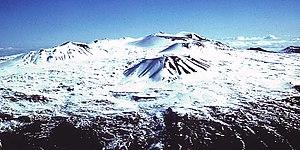
Le Mauna Kea est un volcan bouclier endormi des États-Unis situé sur l'île d'Hawaï, dans l'État du même nom. Âgé de près d'un million d'années, c'est le deuxième plus ancien des cinq volcans majeurs de l'île. Sa dernière éruption remonte à environ 4 500 ans et il représente une menace peu élevée pour les populations. Il est coiffé de nombreux cônes volcaniques, dont le Puʻu Wēkiu qui constitue son point culminant à 4 207 mètres d'altitude, ce qui en fait le sommet le plus élevé de l'archipel d'Hawaï. En considérant sa partie immergée, le Mauna Kea est même plus élevé que l'Everest. Cette altitude affecte son climat ; elle est notamment responsable de son enneigement plusieurs jours par an, ce qui lui vaut la forme moderne de son nom signifiant « montagne blanche » en hawaïen. Il présente même des traces d'anciennes glaciations. Les versants nord au vent et sud sous le vent connaissent une importante différence pluviométrique. Un autre cône au sommet abrite le lac Waiʻau, le plus haut de tout le bassin pacifique à 3 968 mètres d'altitude. La faune et la flore sont réparties en trois étages concentriques distincts, dont le plus élevé est de type alpin.